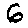
Label: 6